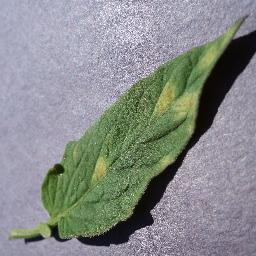
Label: Tomato___Leaf_Mold